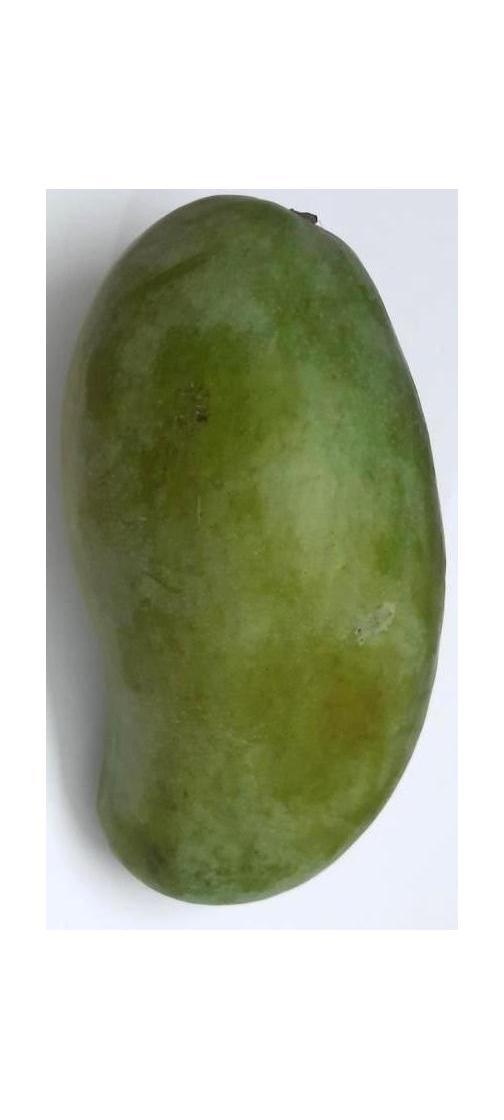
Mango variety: Amrapali